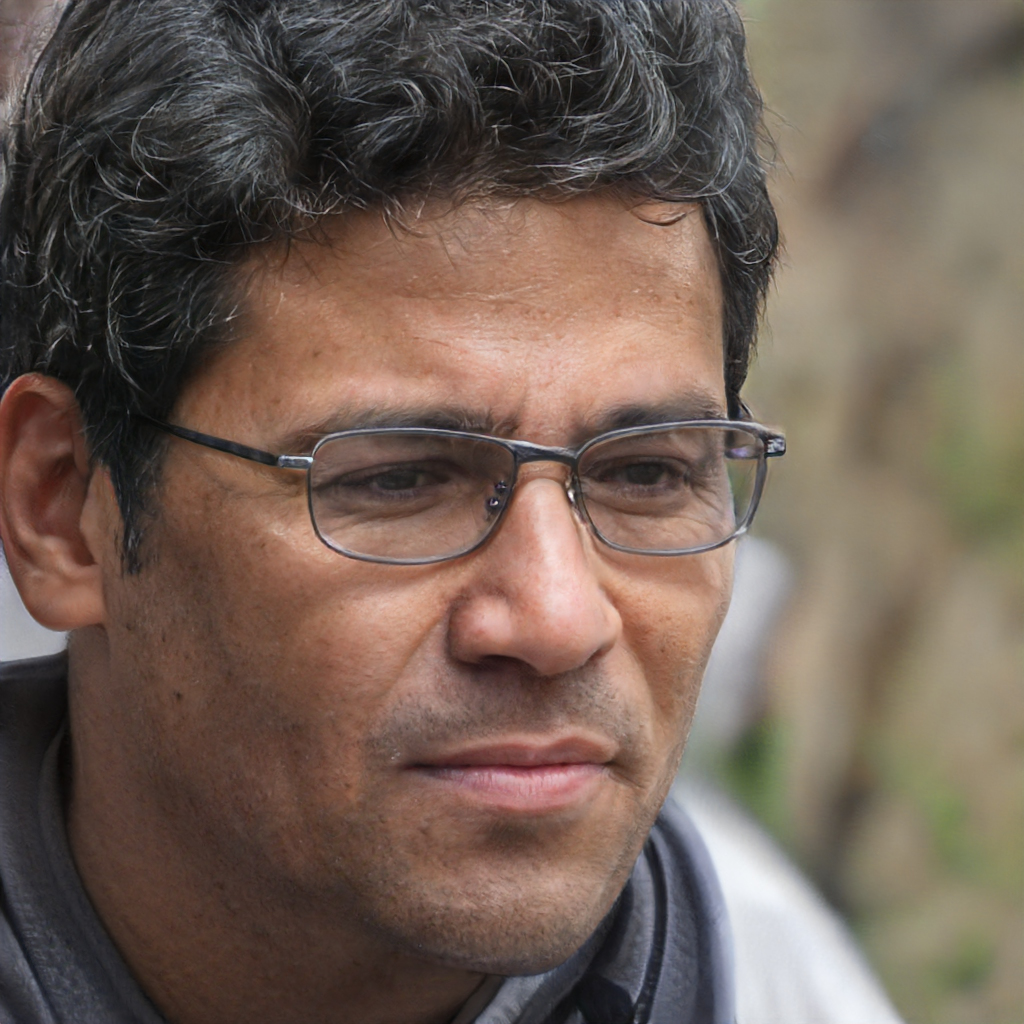
Gender: Male